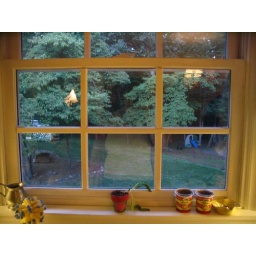
window over kitchen sink, backyard